Arroyo Seco AVA

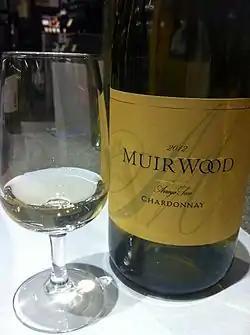
Arroyo Seco Chardonnay

The soils in the Arroyo Seco area consist of a series of gravelly and fine sandy loams well suited to the cultivation of grapes. The proposed viticultural area consists of an alluvial